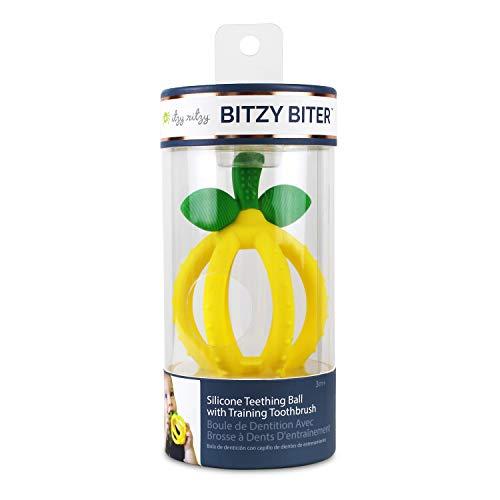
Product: Itzy Ritzy Teething Ball & Training Toothbrush – Silicone, BPA-Free Bitzy Biter Lemon-Shaped Teething Ball Featuring Multiple Textures to Soothe Gums and an Easy-to-Hold Design, Lemon
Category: Baby Products | Baby Care | Pacifiers, Teethers & Teething Relief | Teethers
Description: Itzy Ritzy’s Bitzy Biter is a lemon-shaped teething ball featuring multiple textures and an open design.
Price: $13.50